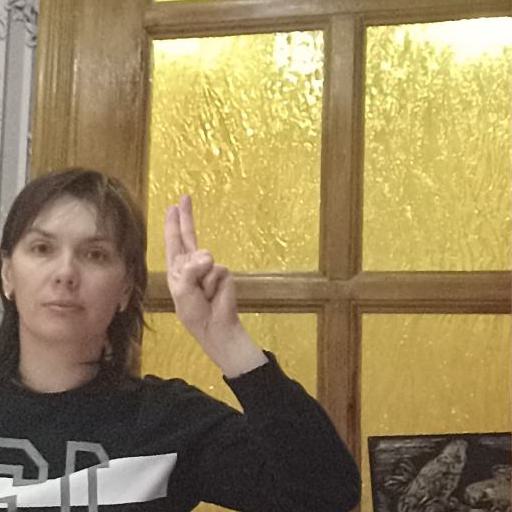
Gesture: two_up